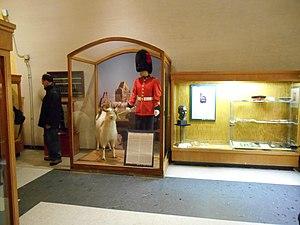
Musée du Royal 22e Régiment, Citadelle de Québec